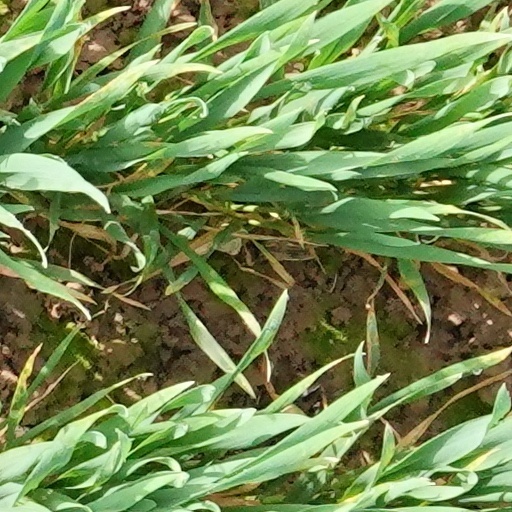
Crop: wheat